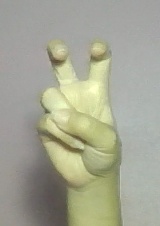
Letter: toot